Sabines

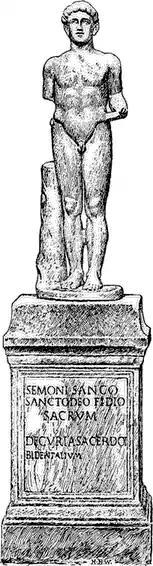
Statue of Semo Sancus from his shrine on the Quirinal

Many of the following deities were shared with the Etruscan religion, and were also adopted into the derivative Samnite and ancient Roman religion.